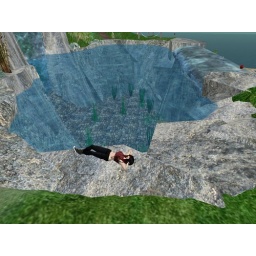
I can almost feel the sun on my face as I lay near the water here at the bottom of the waterfall.